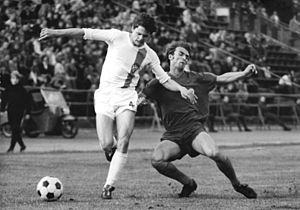
Lutz Eigendorf
Lutz Eigendorf (tv.) i kamp for Dynamo Berlin
Lutz Eigendorf var en østtysk landsholdsspiller i fodbold.